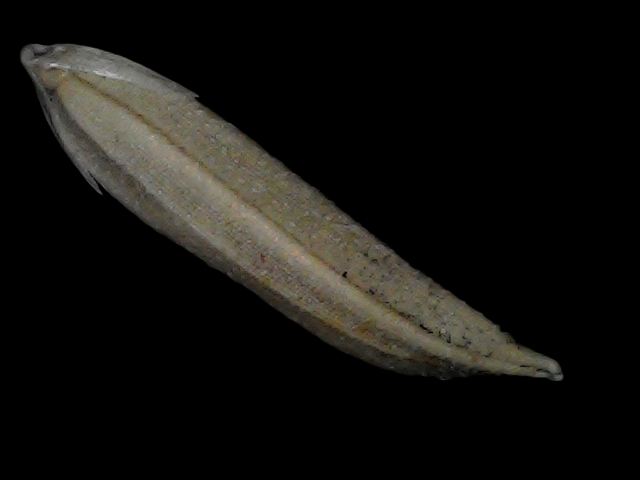
Rice variety: Bd57